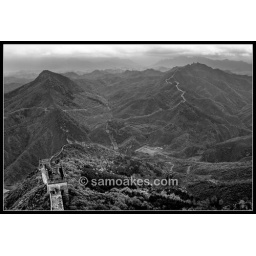
View of the Great Wall of China in black and white